Mission Extreme

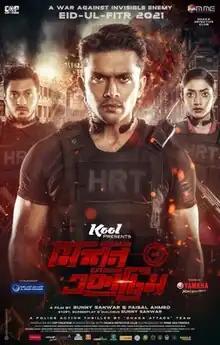
First look poster

Mission Extreme is a Bangladeshi action thriller Film produced by COP Creation and Mime Multimedia. It was jointly directed by Sunny Sanwar and Faisal Ahmed. The film stars Arifin Shuvoo, Oishee, Sadia Nabila, Taskeen Rahman, Misha Sawdagor, Sumit Sengupta in lead roles. The film follows Nabid Al Shahriar, who is a member of CTTC and his fellowmates who try to wipe out insurgency in Bangladesh.